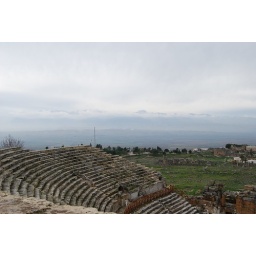
A theater in Pamukkale. (Cotton Castle) Notice the mountains barely visible above the clouds!